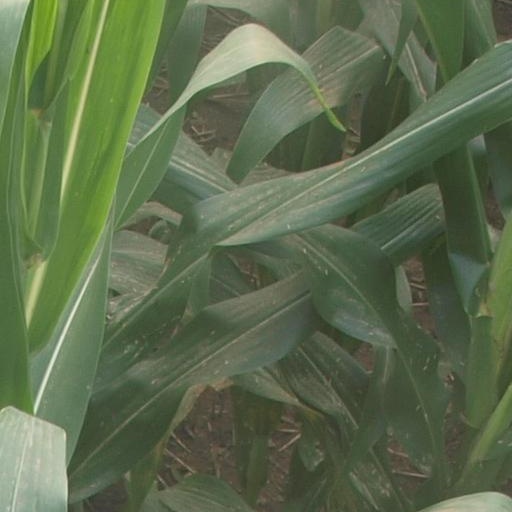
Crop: maize; corn